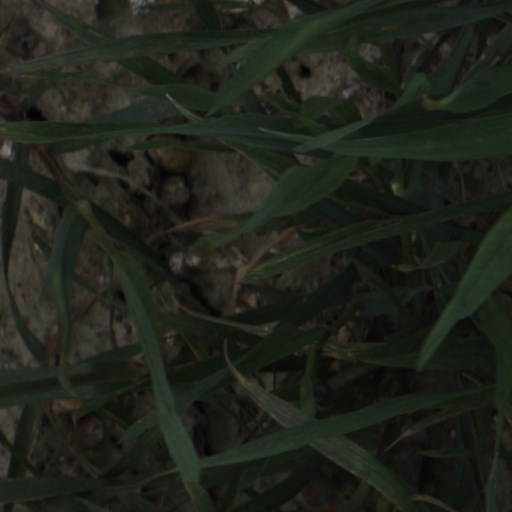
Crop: wheat